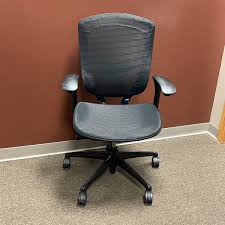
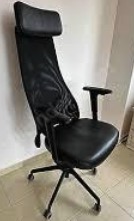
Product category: items_chair
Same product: no